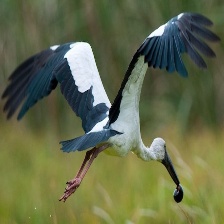
Species: ASIAN OPENBILL STORK
Scientific name: ANASTOMUS OSCITANS
ImageNet parent category: white_stork